Chatam Sofer Memorial

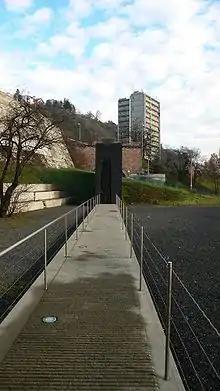
Chatam Sofer Memorial complex in Bratislava, Slovakia

Chatam Sofer Memorial, formerly the Old Jewish Cemetery is the burial place and memorial of Moses Sofer, a prominent orthodox rabbi from the 19th century, built on the site of a 17th-century Jewish cemetery in Bratislava, Slovakia. The historical cemetery was mostly destroyed with the construction of the road tunnel under Bratislava Castle in 1943 but negotiations with the clero-fascist Slovak leader Jozef Tiso allowed an important fraction of the cemetery containing the graves of the rabbis to be preserved encased in concrete. Later, when the tunnel was converted for public transport trams a tram stop was constructed above the site. In 2002 a modern memorial was erected above the site and it was partially opened to the public.